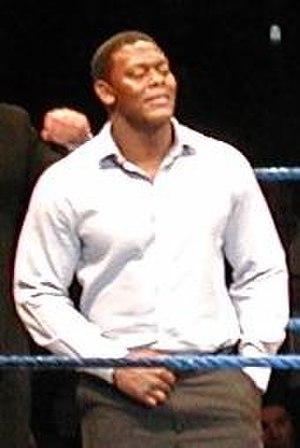
Orlando Jordan est un catcheur américain. Il est connu pour avoir travaillé à la World Wrestling Entertainment et à la Total Nonstop Action Wrestling.